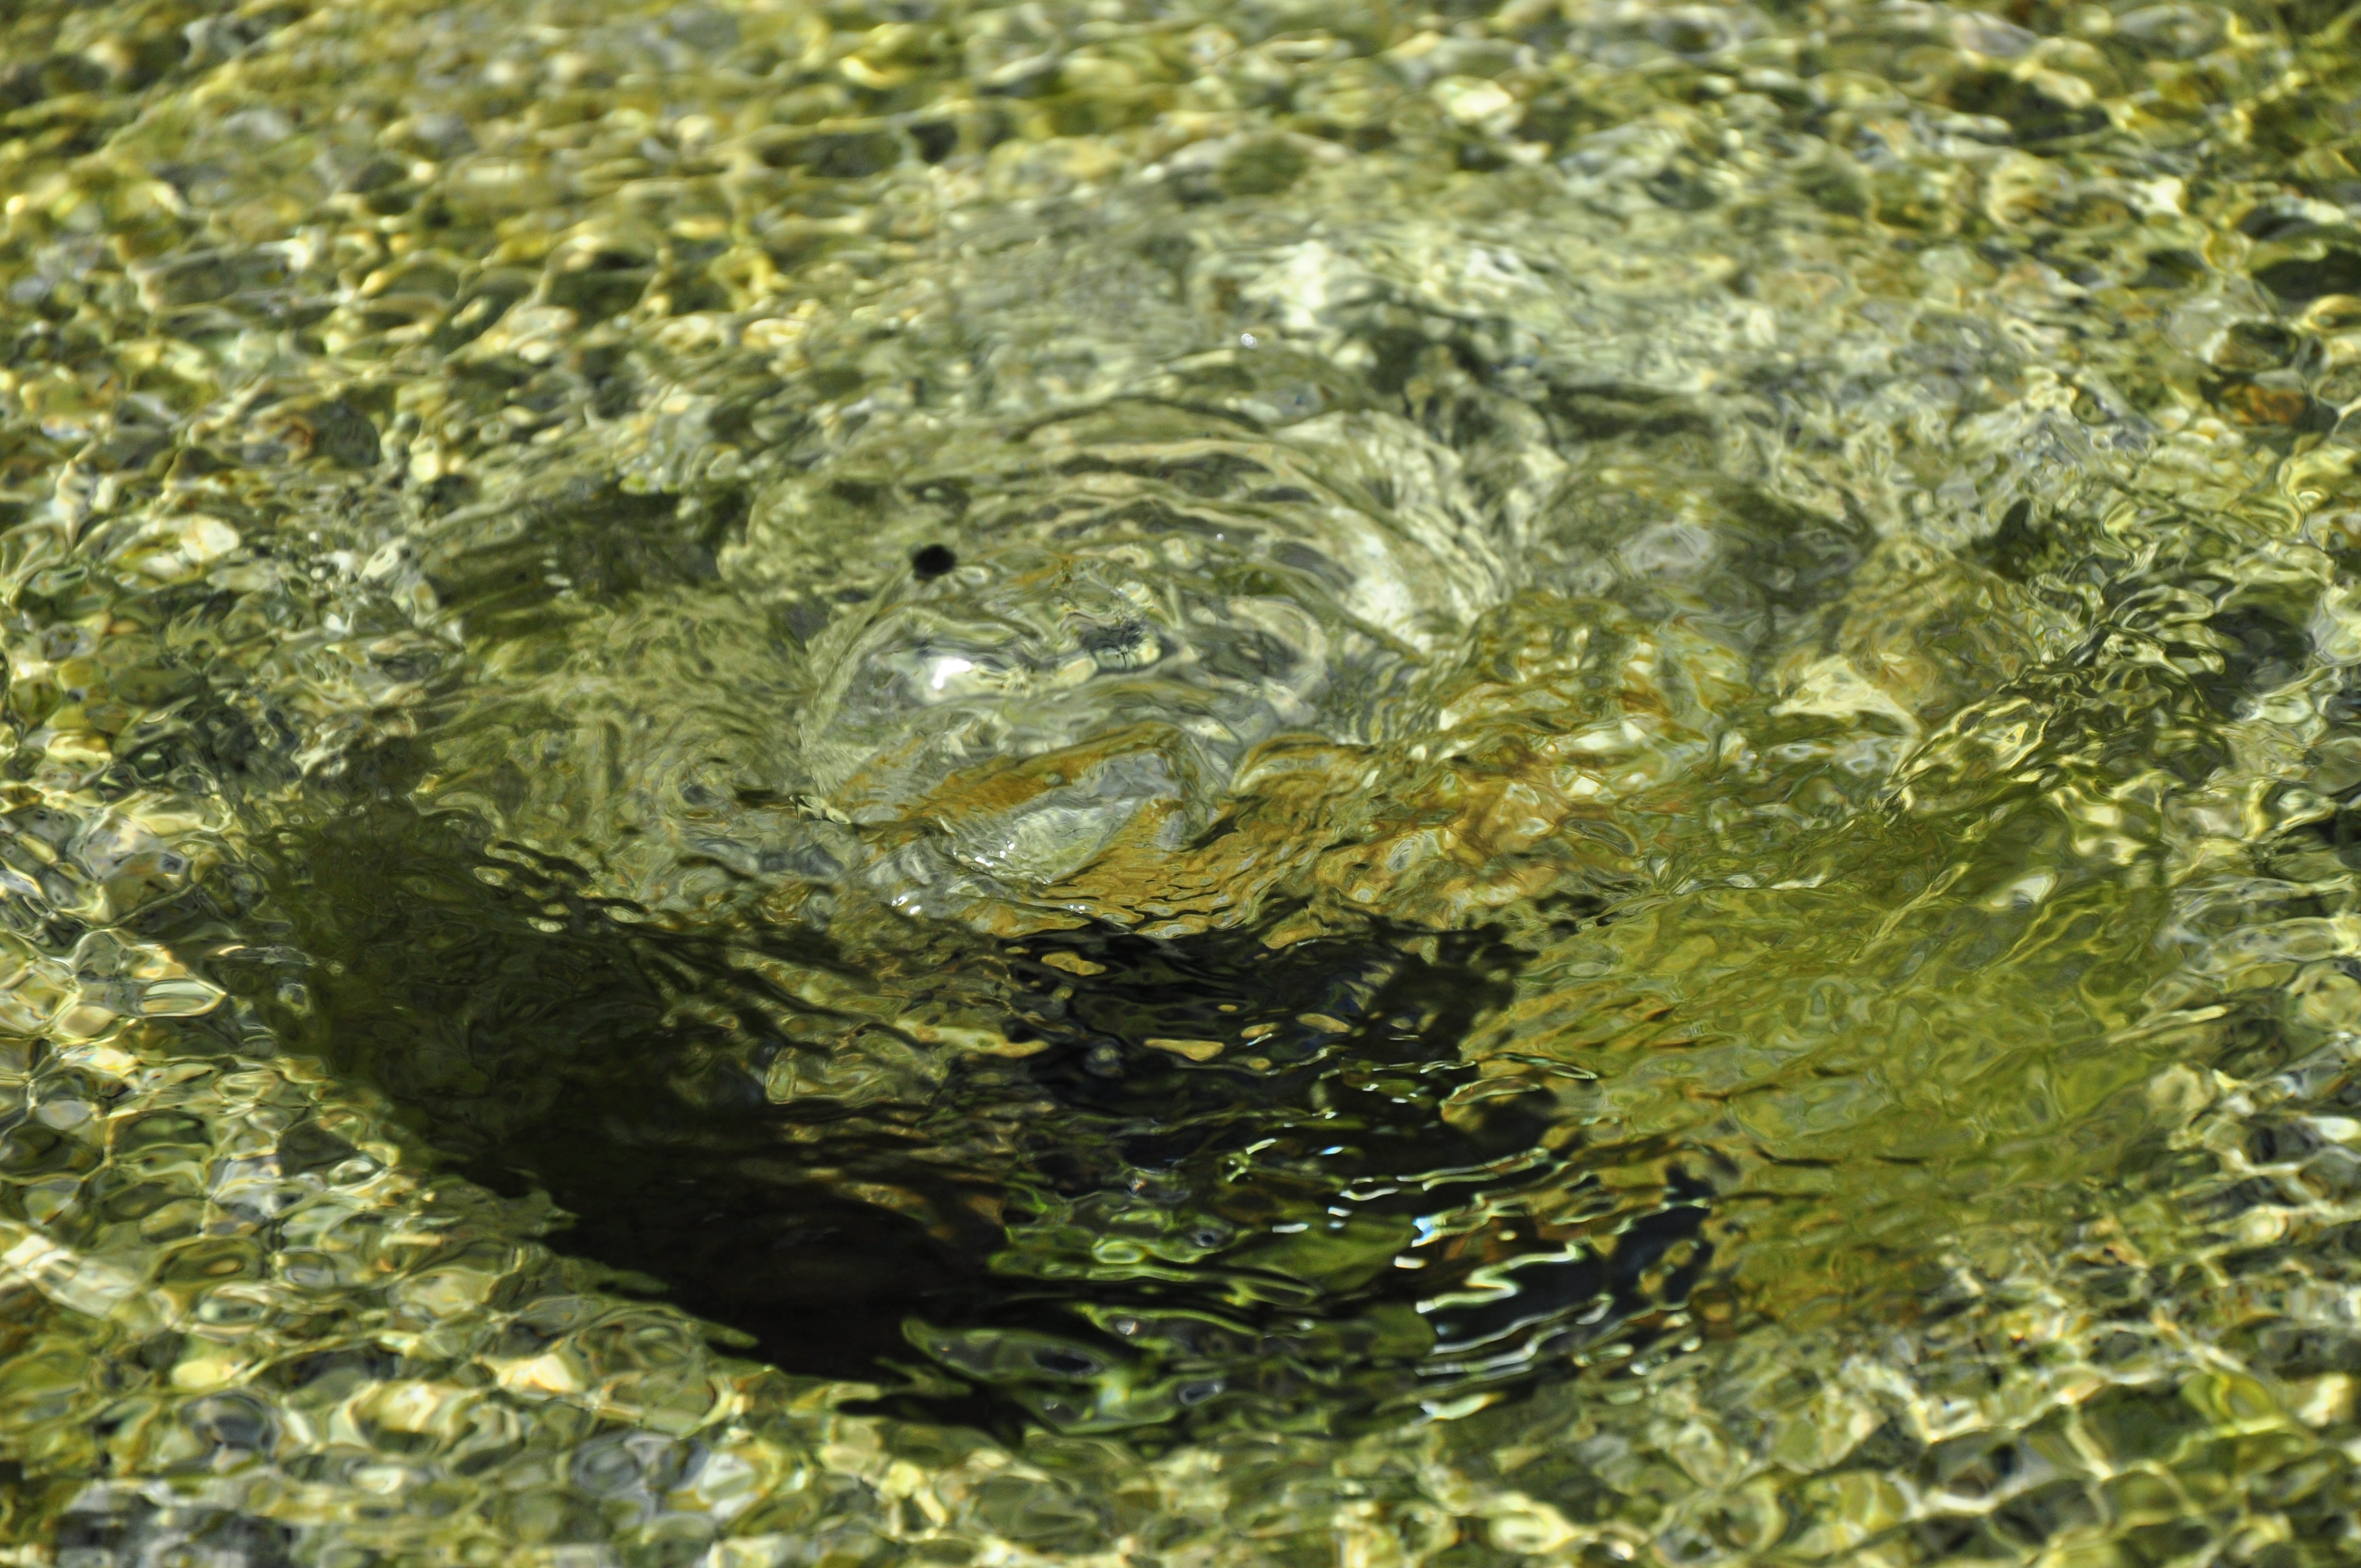
water, wildlife, seaweed, reptile, fauna, algae, fountain, water surface, green algae